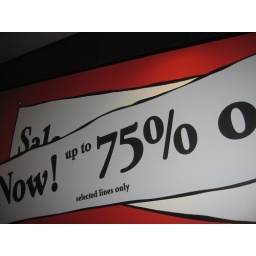
This sign is in one of the windows at Selfridges on Oxford Street.